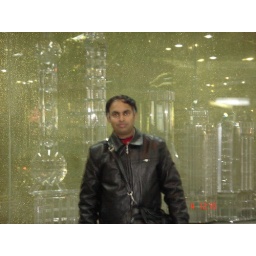
Shanghai map in glass back ground